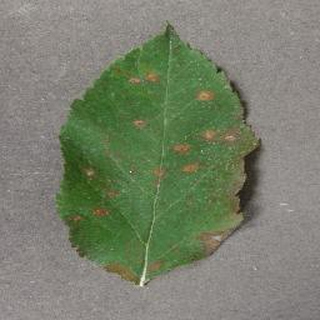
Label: apple_cedar_apple_rust